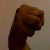
The image shows a hand gesture representing the letter 'M' in Indian Sign Language.